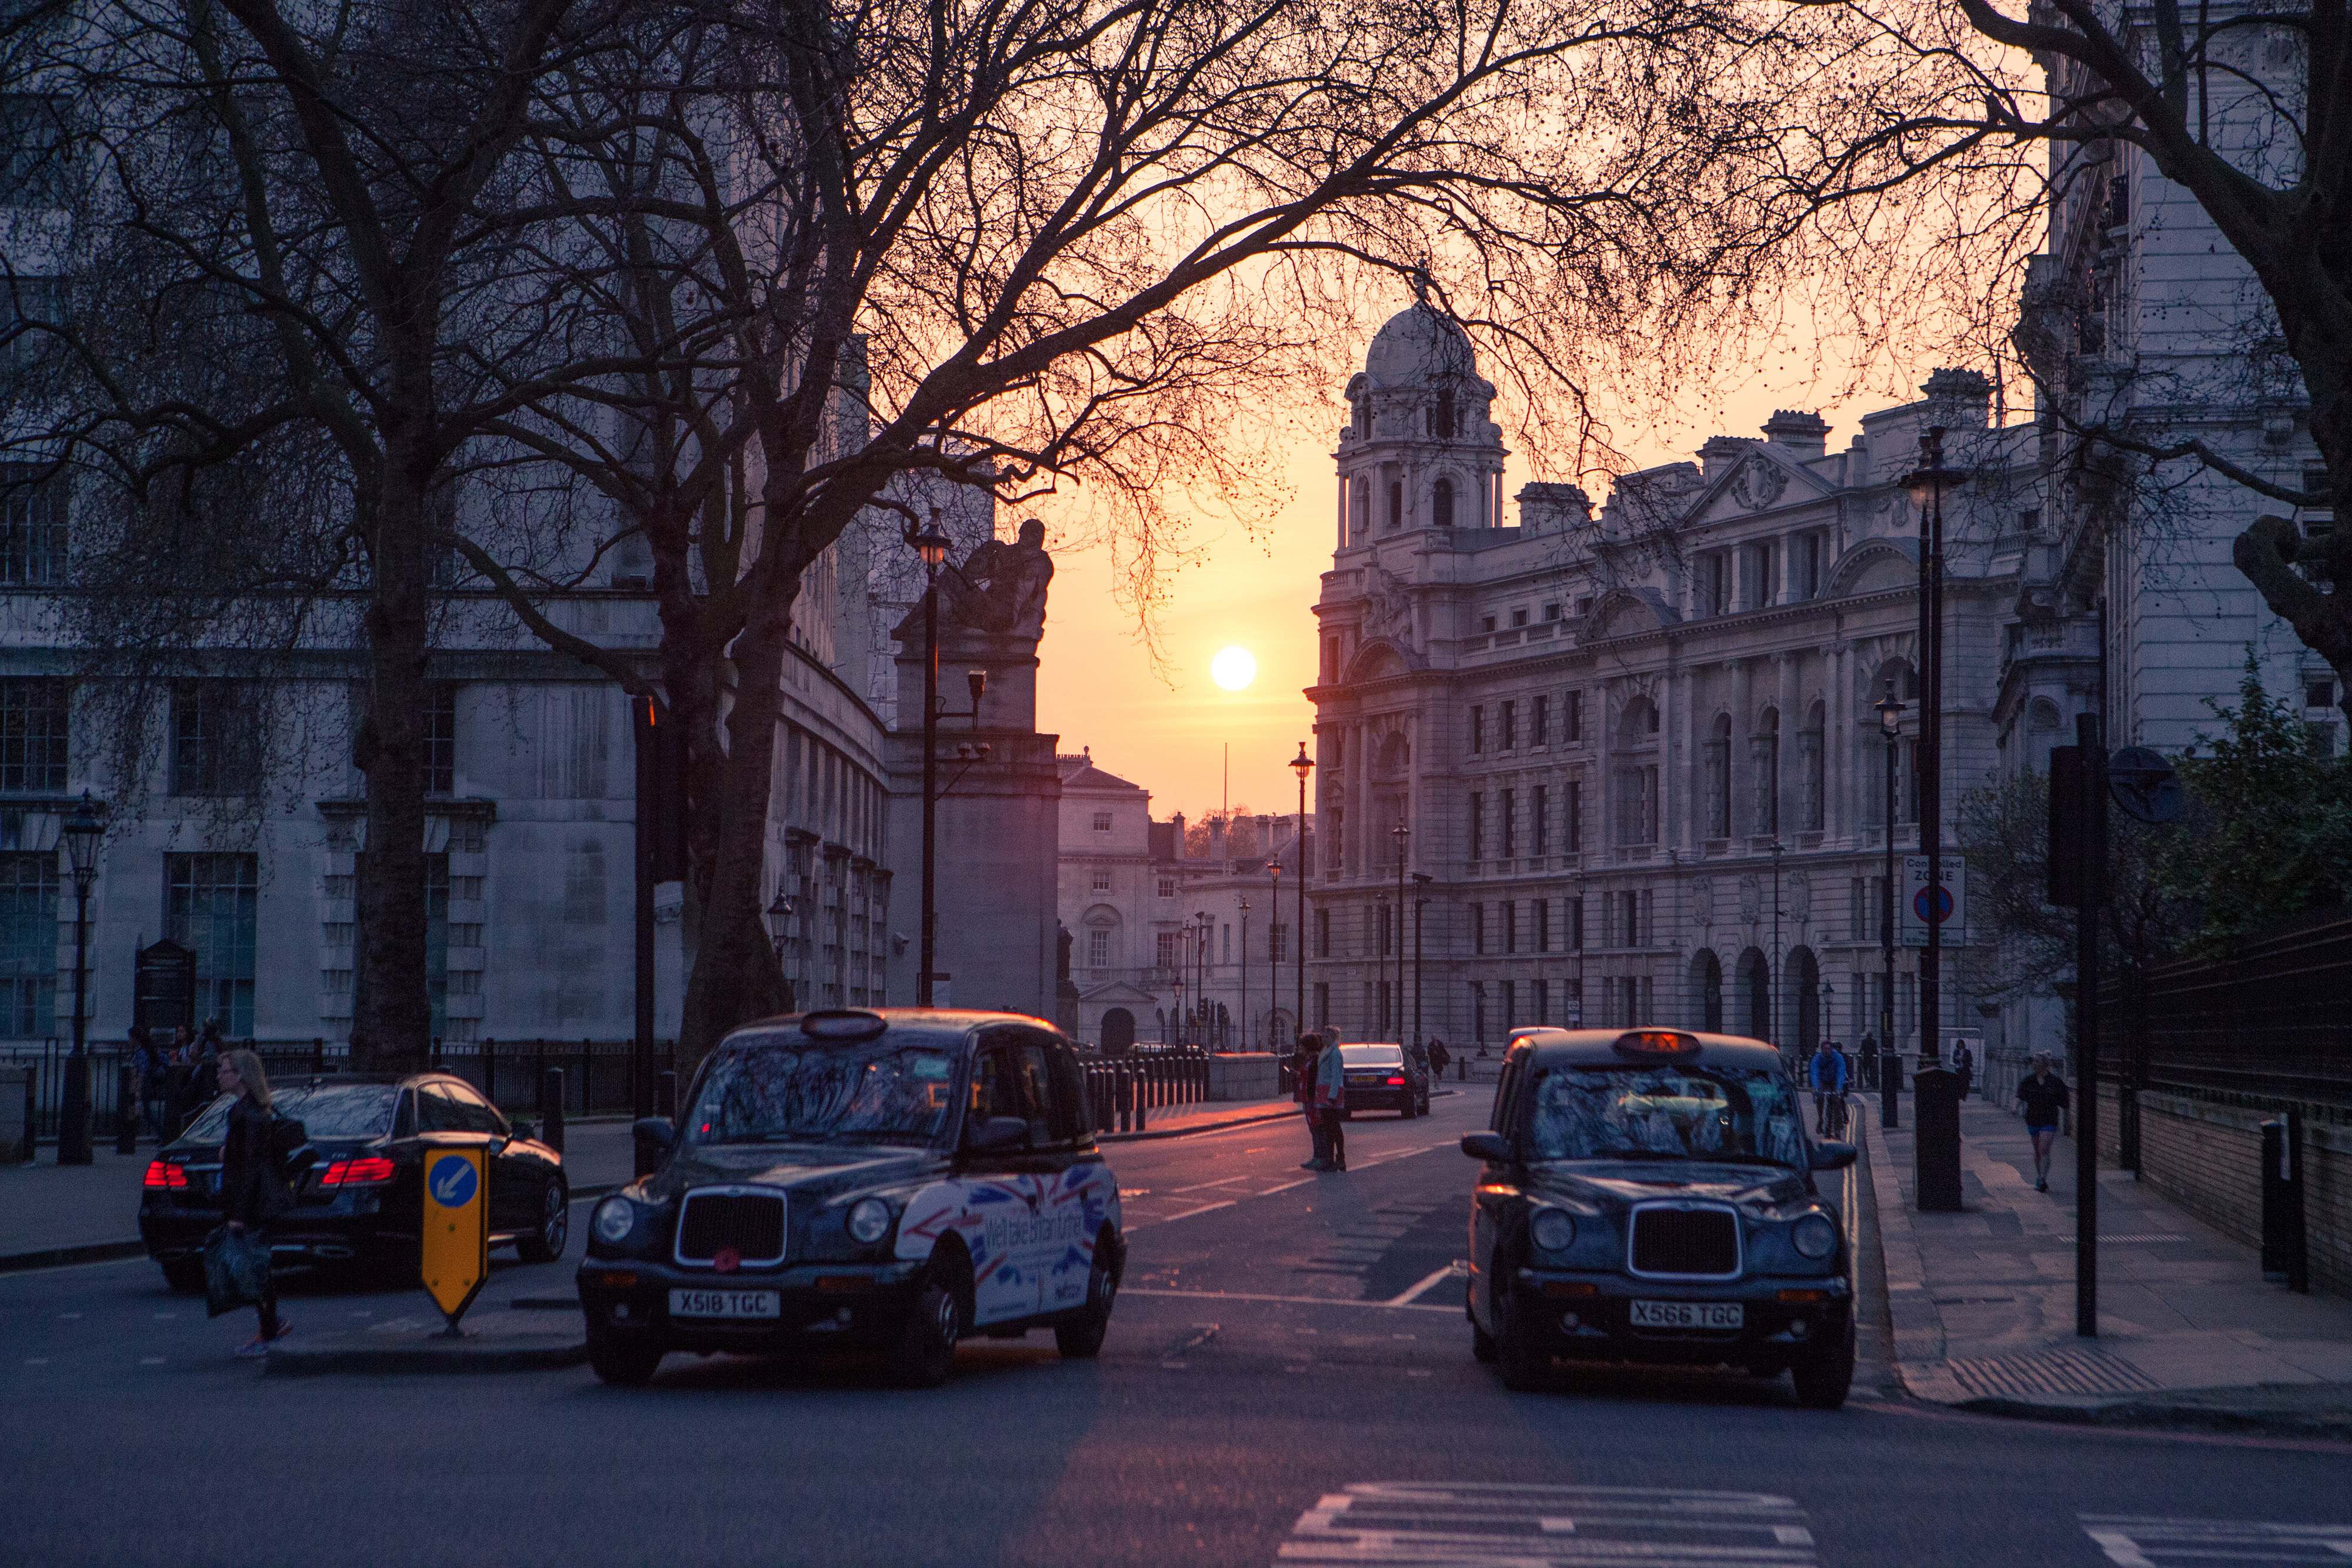
urban area, town, sky, landmark, city, vehicle, human settlement, evening, morning, neighbourhood, street, mode of transport, car, architecture, building, tree, metropolis, metropolitan area, infrastructure, downtown, winter, traffic, road, sunlight, thoroughfare, sunset, night, subcompact car, dusk, city car, cityscape